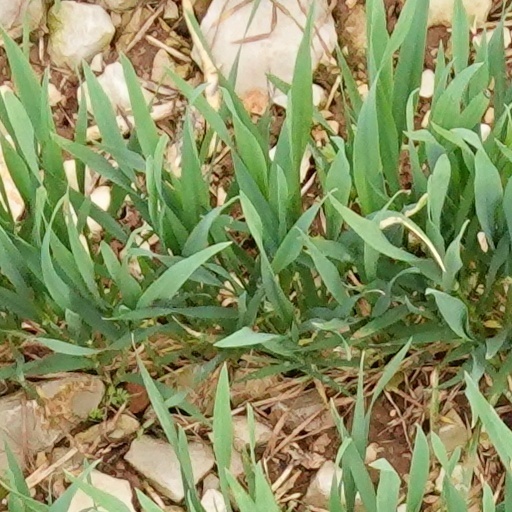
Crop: wheat